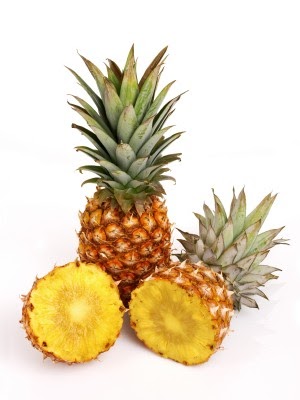
Label: Pineapple